Puzzle of a Downfall Child

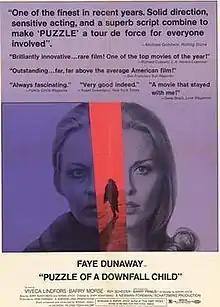
Original film poster

Puzzle of a Downfall Child is a 1970 American drama film directed by Jerry Schatzberg and starring Faye Dunaway, Barry Morse, Viveca Lindfors, Roy Scheider, and Barry Primus.